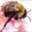
Label: bee